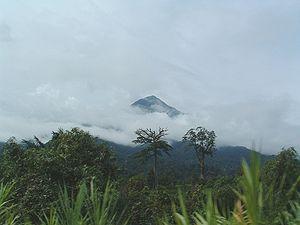
Richard Francis Burton, né le 19 mars 1821 à Torquay et mort le 20 octobre 1890 à Trieste, est un érudit et polymathe britannique. Il est tour à tour officier militaire, escrimeur, explorateur, écrivain et poète, traducteur, linguiste, orientaliste, maître soufi, ethnologue, diplomate et expérimentateur passionné de la plupart des perversions humaines.